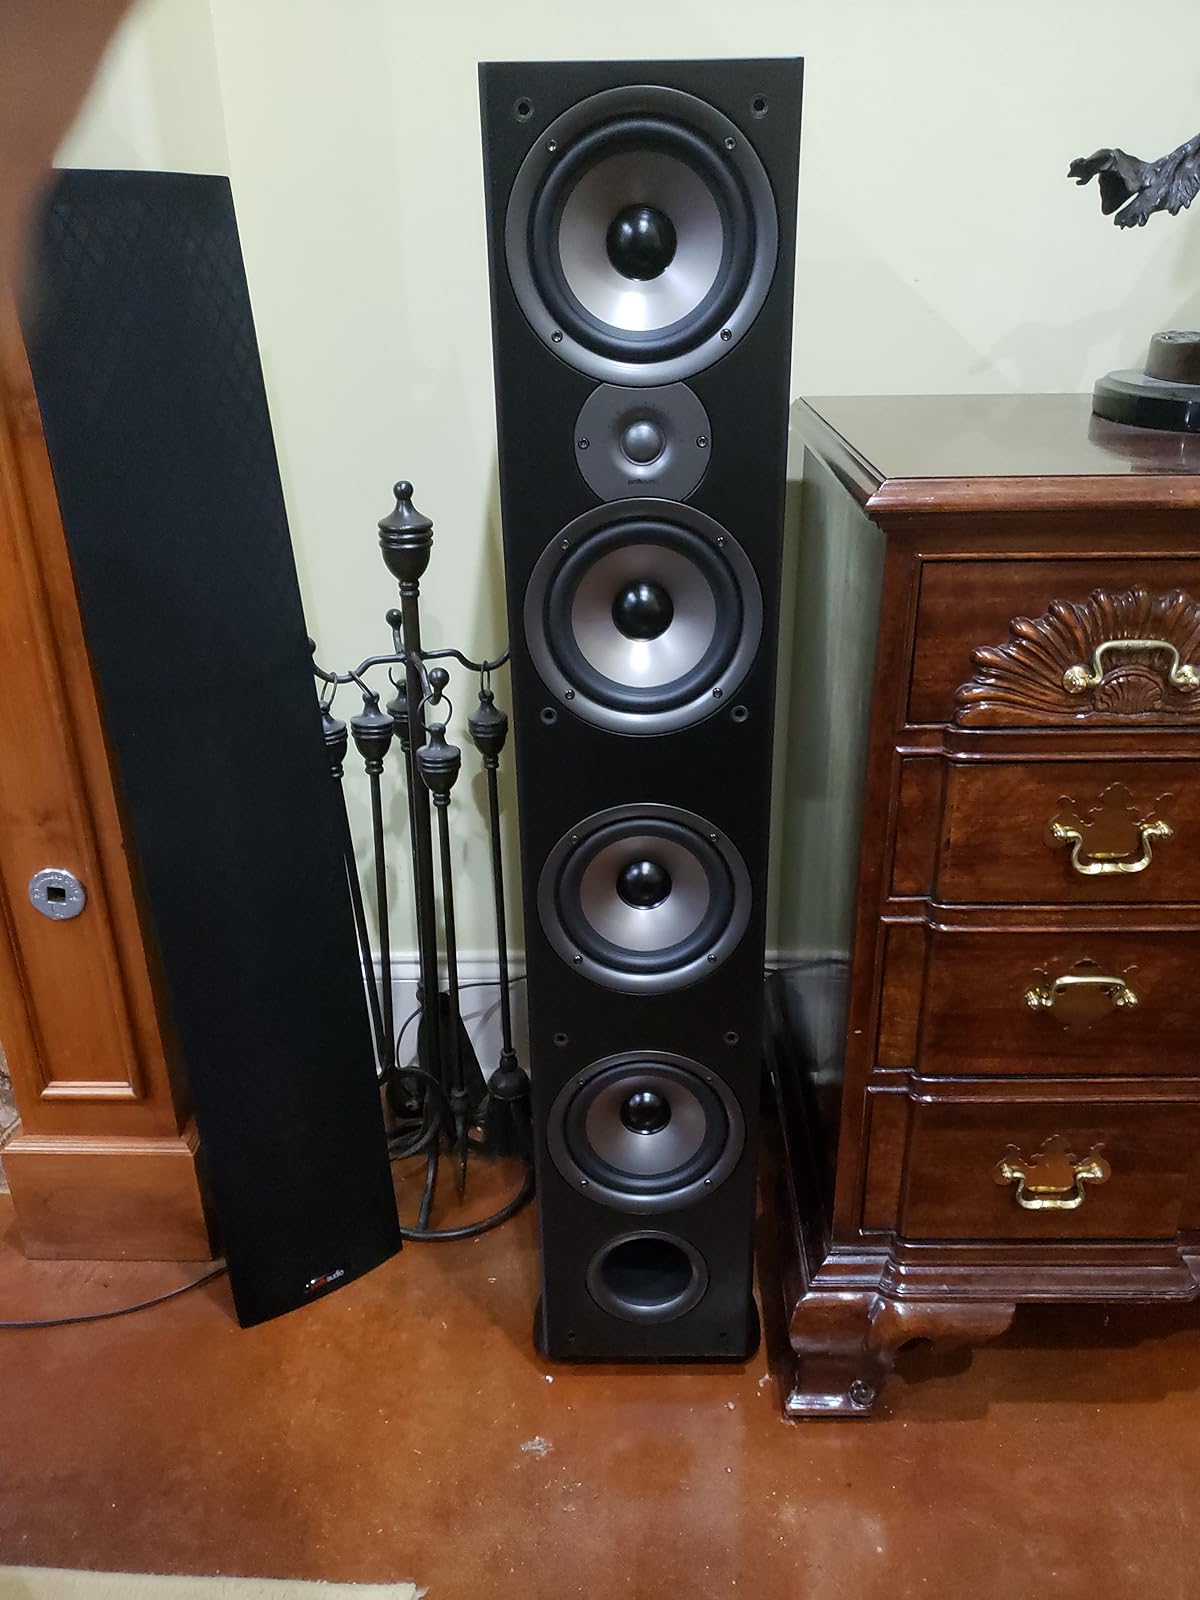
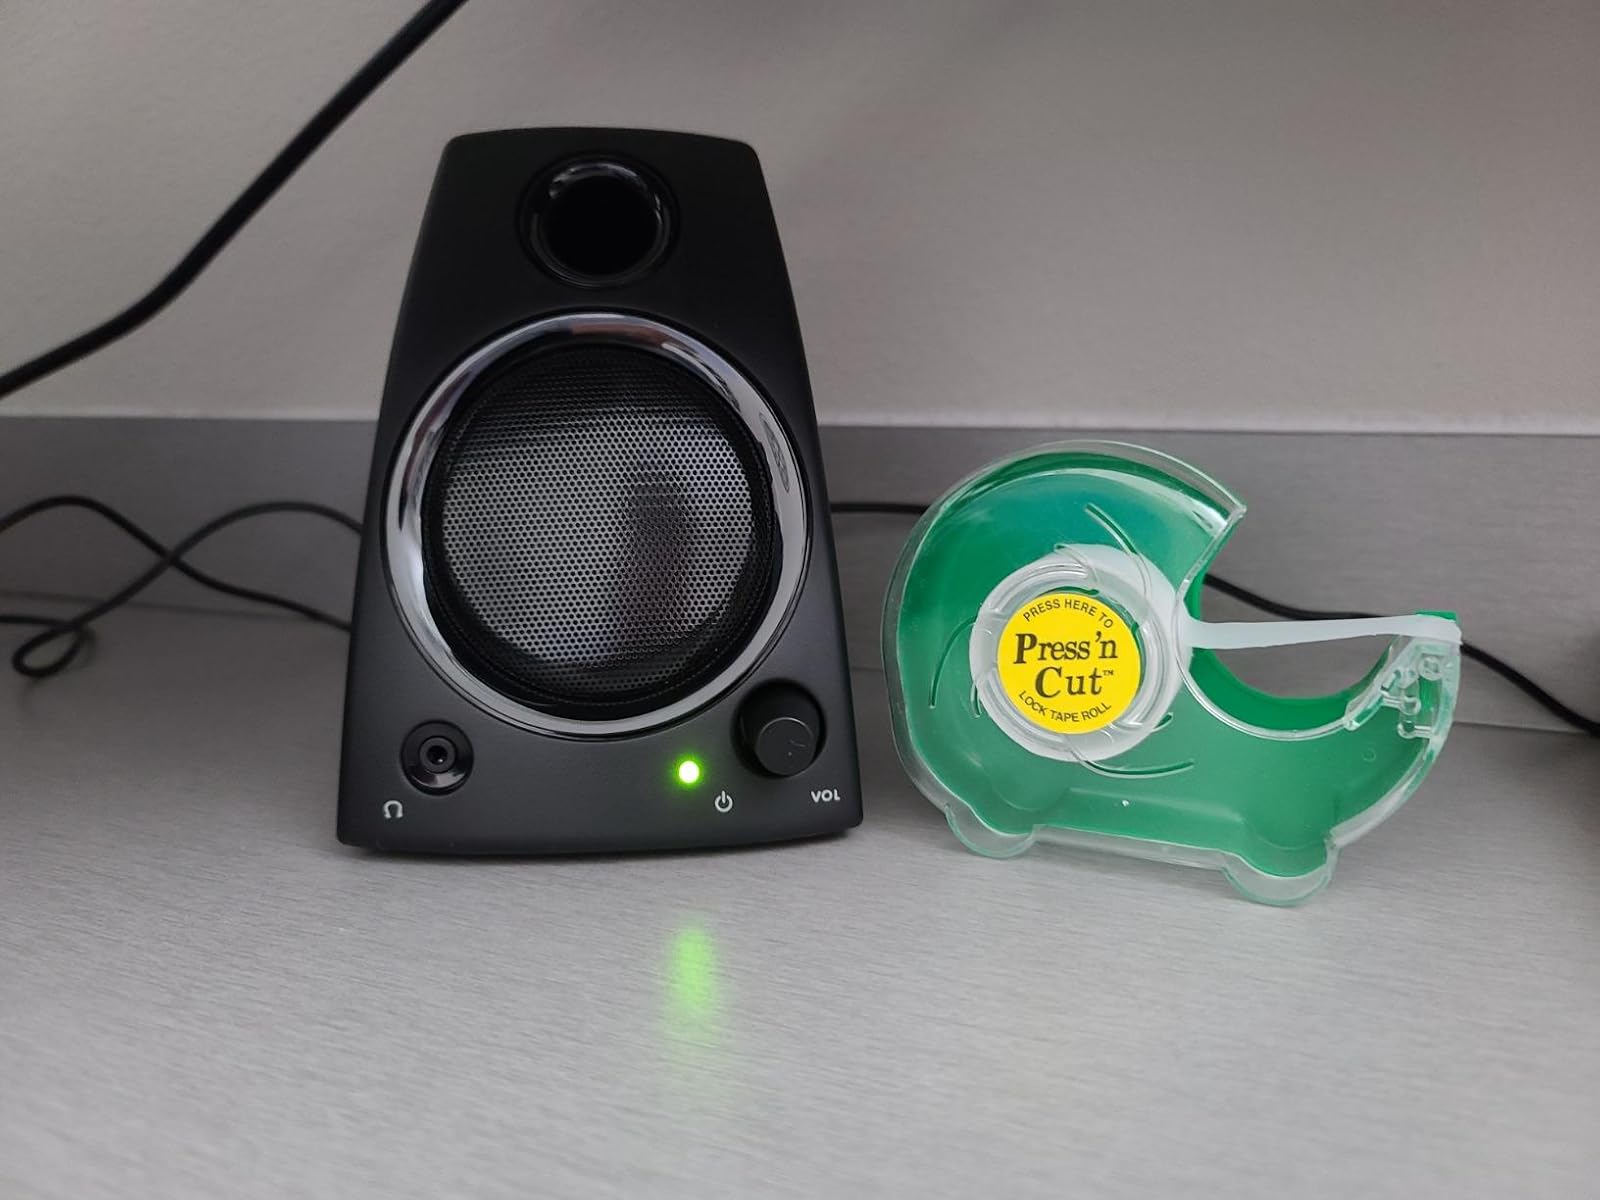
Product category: speaker
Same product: no